Natalie Chung

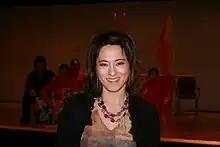
Natalie Chung reporting the Chinese New Year at the MCCUC Montreal Chinese Community and Cultural Center in 2007.

Natalie Chung (born 1962 in Toronto, Ontario) is a Canadian news anchor and journalist for the Réseau de l'information television network (now Ici RDI), a Canadian French language news channel owned by the Société Radio-Canada. She was anchor of RDI's weekend newscast "Aujourd'hui" and "Le Monde ce soir".